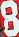
Number: 8